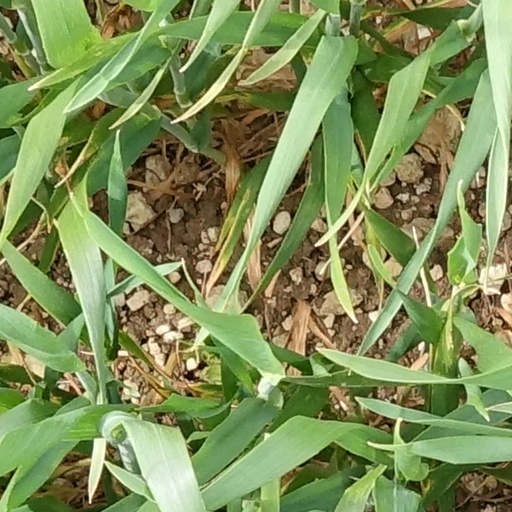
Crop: wheat